Forestry in Uganda

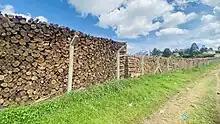
Piles of chopped dry ecalyptus wood in near Igara Secondary school near Butare town in Bushenyi district in Western Uganda

Nationwide forest resources were being planted rapidly. Deforestation was especially severe in poverty-stricken areas, where many people placed short-term survival needs ahead of the long-term goal of maintaining the nation's economical sector. Agricultural encroachment, logging, charcoal making, and harvesting for firewood consumed more wooded area each year. An additional toll on forest reserves resulted from wildfires, often the result of illegal moonshine-making activity in reserves. Neither natural regrowth nor tree-planting projects could keep pace with the demand for forest products.